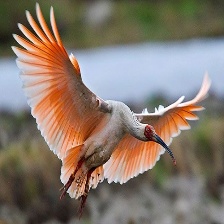
Species: ASIAN CRESTED IBIS
Scientific name: NIPPONIA NIPPON